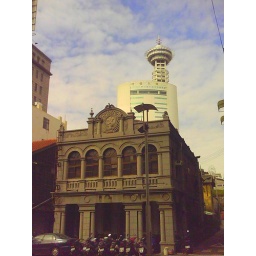
i love these old buildings dotted in and around the train station in Taichung.